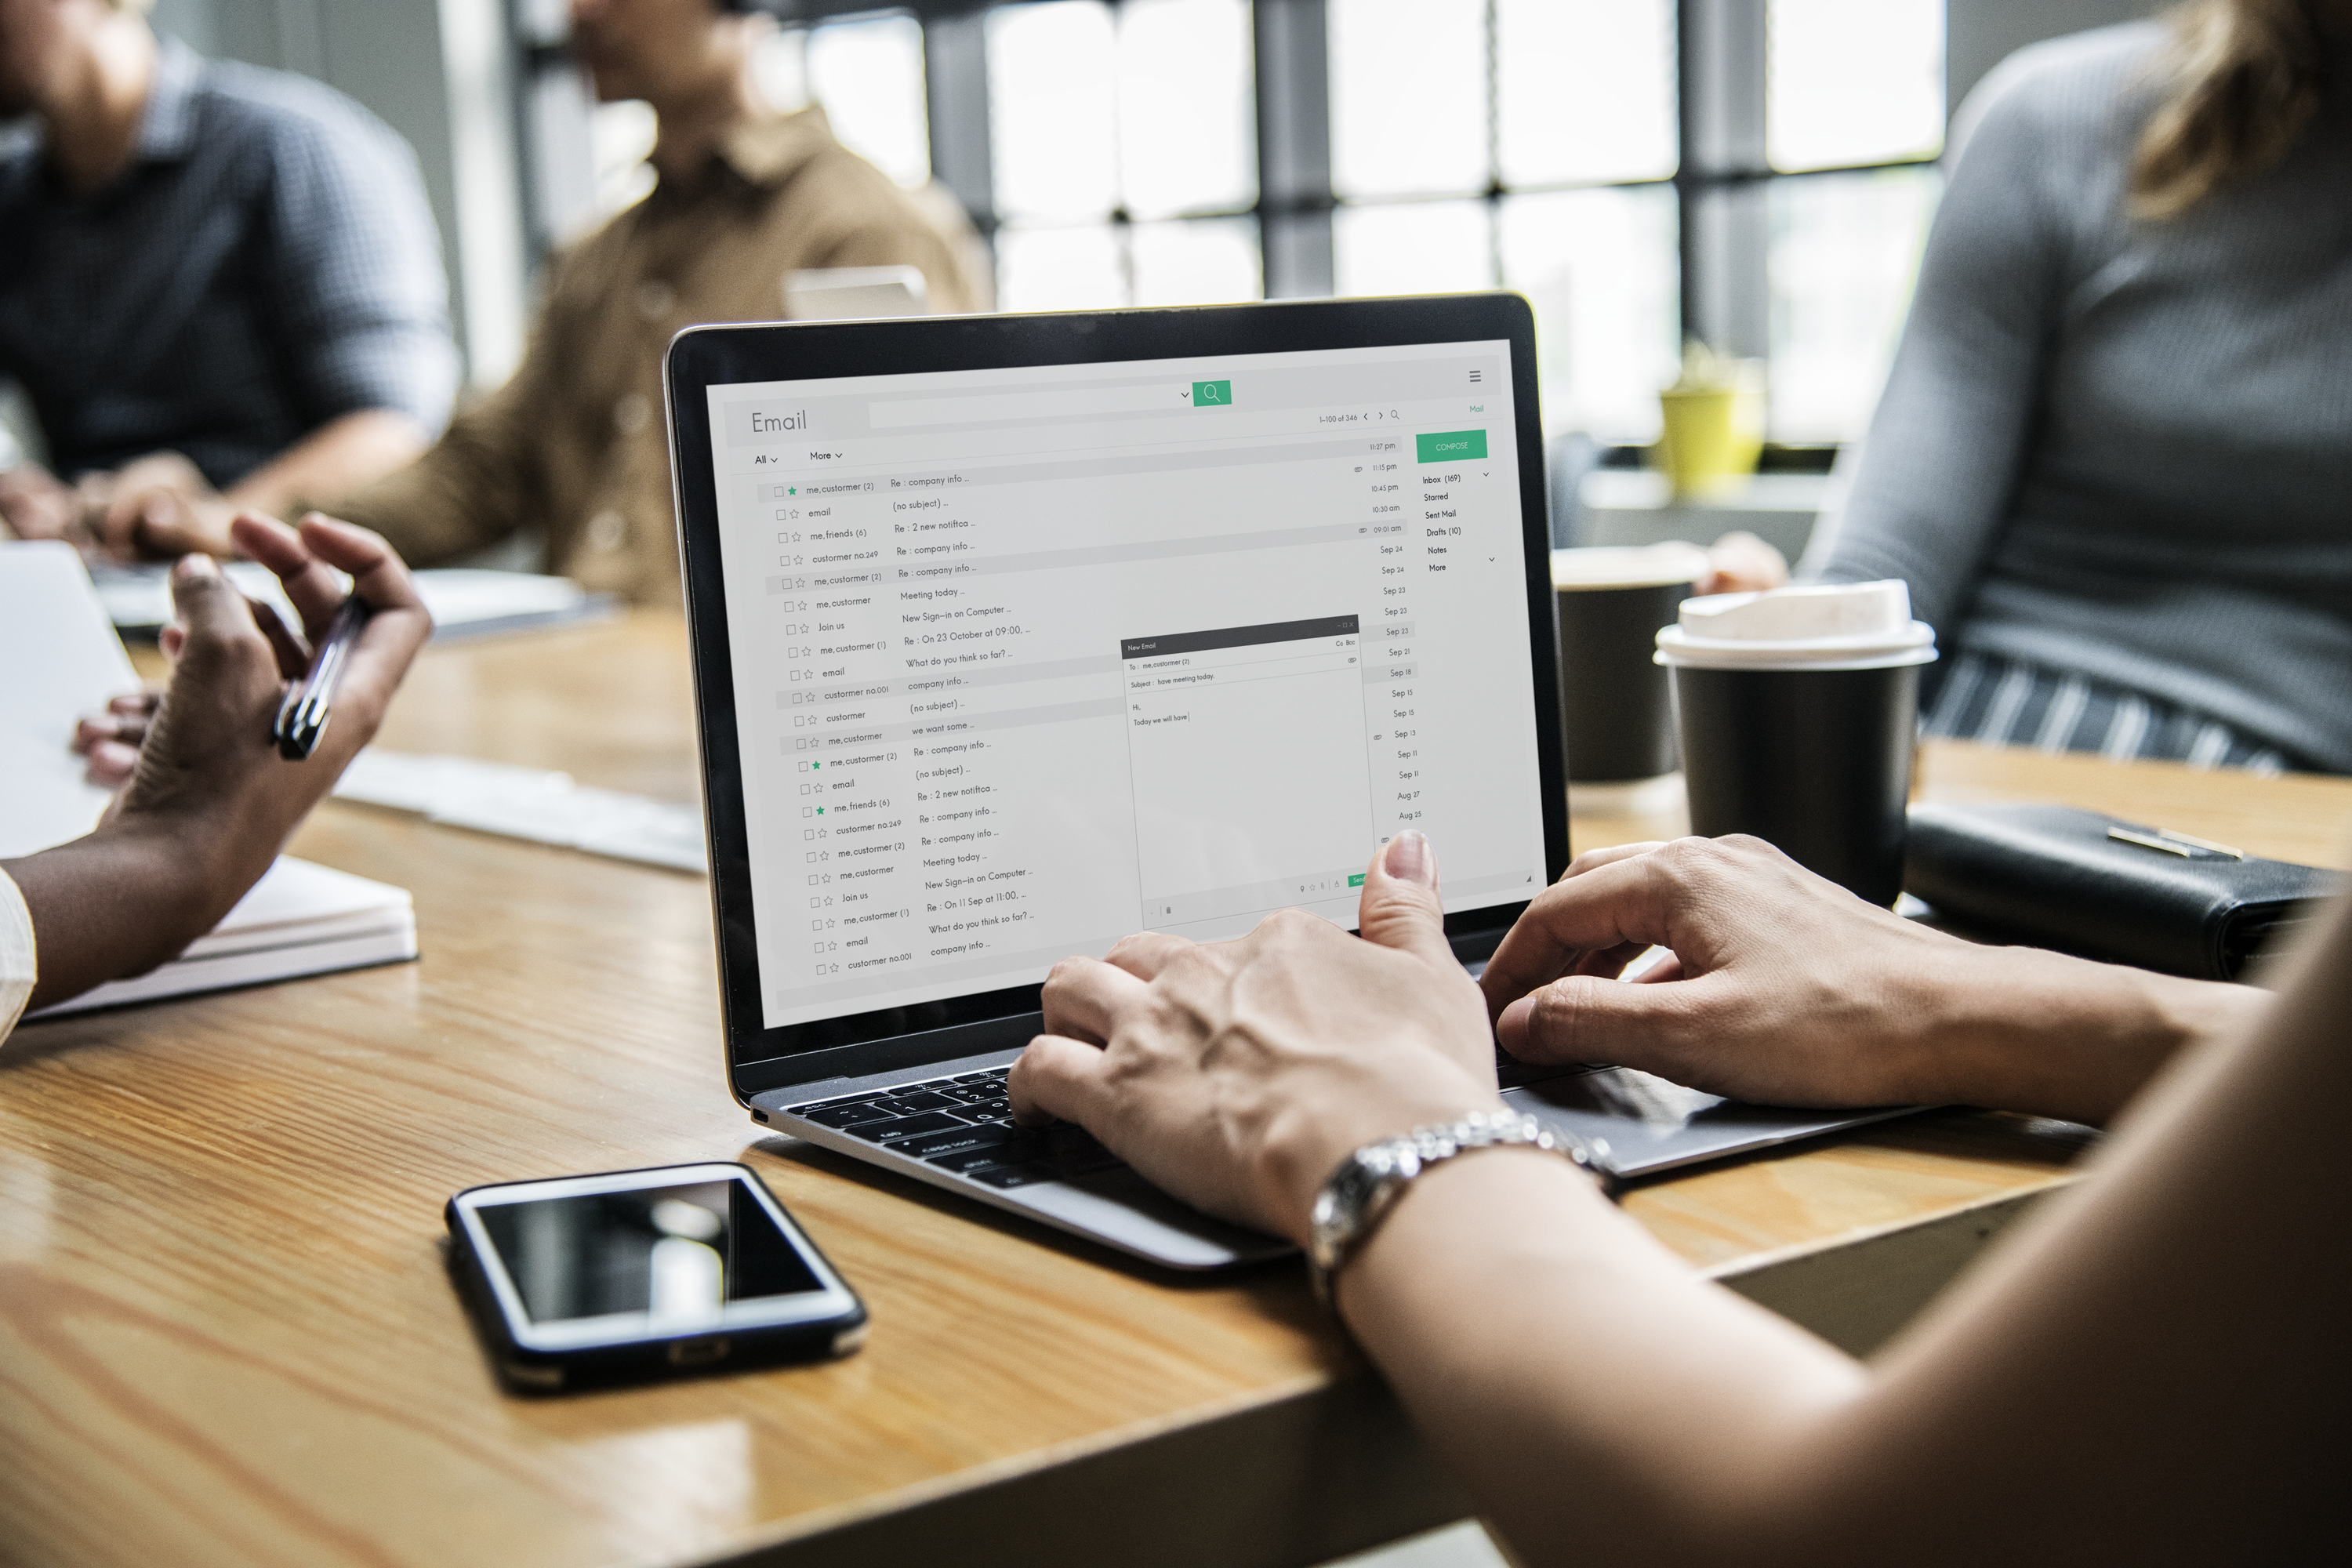
brainstorming, business, businessman, businesswoman, colleagues, communication, computer, conference, connection, cooperation, copy space, coworker, design, computer professional, electronic device, collaboration, product design